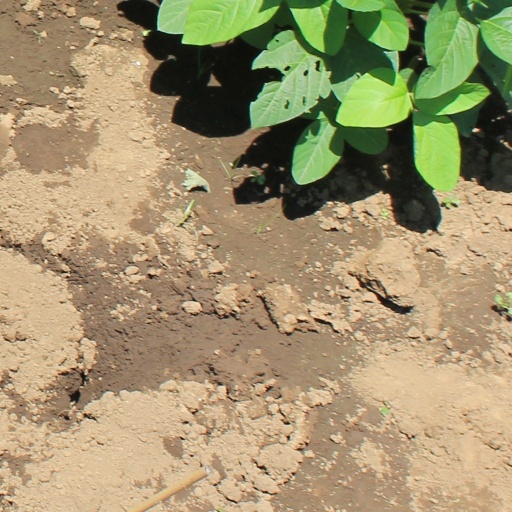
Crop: soybean